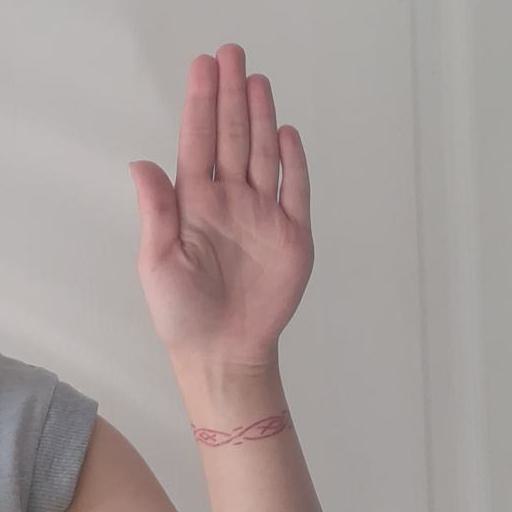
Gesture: stop